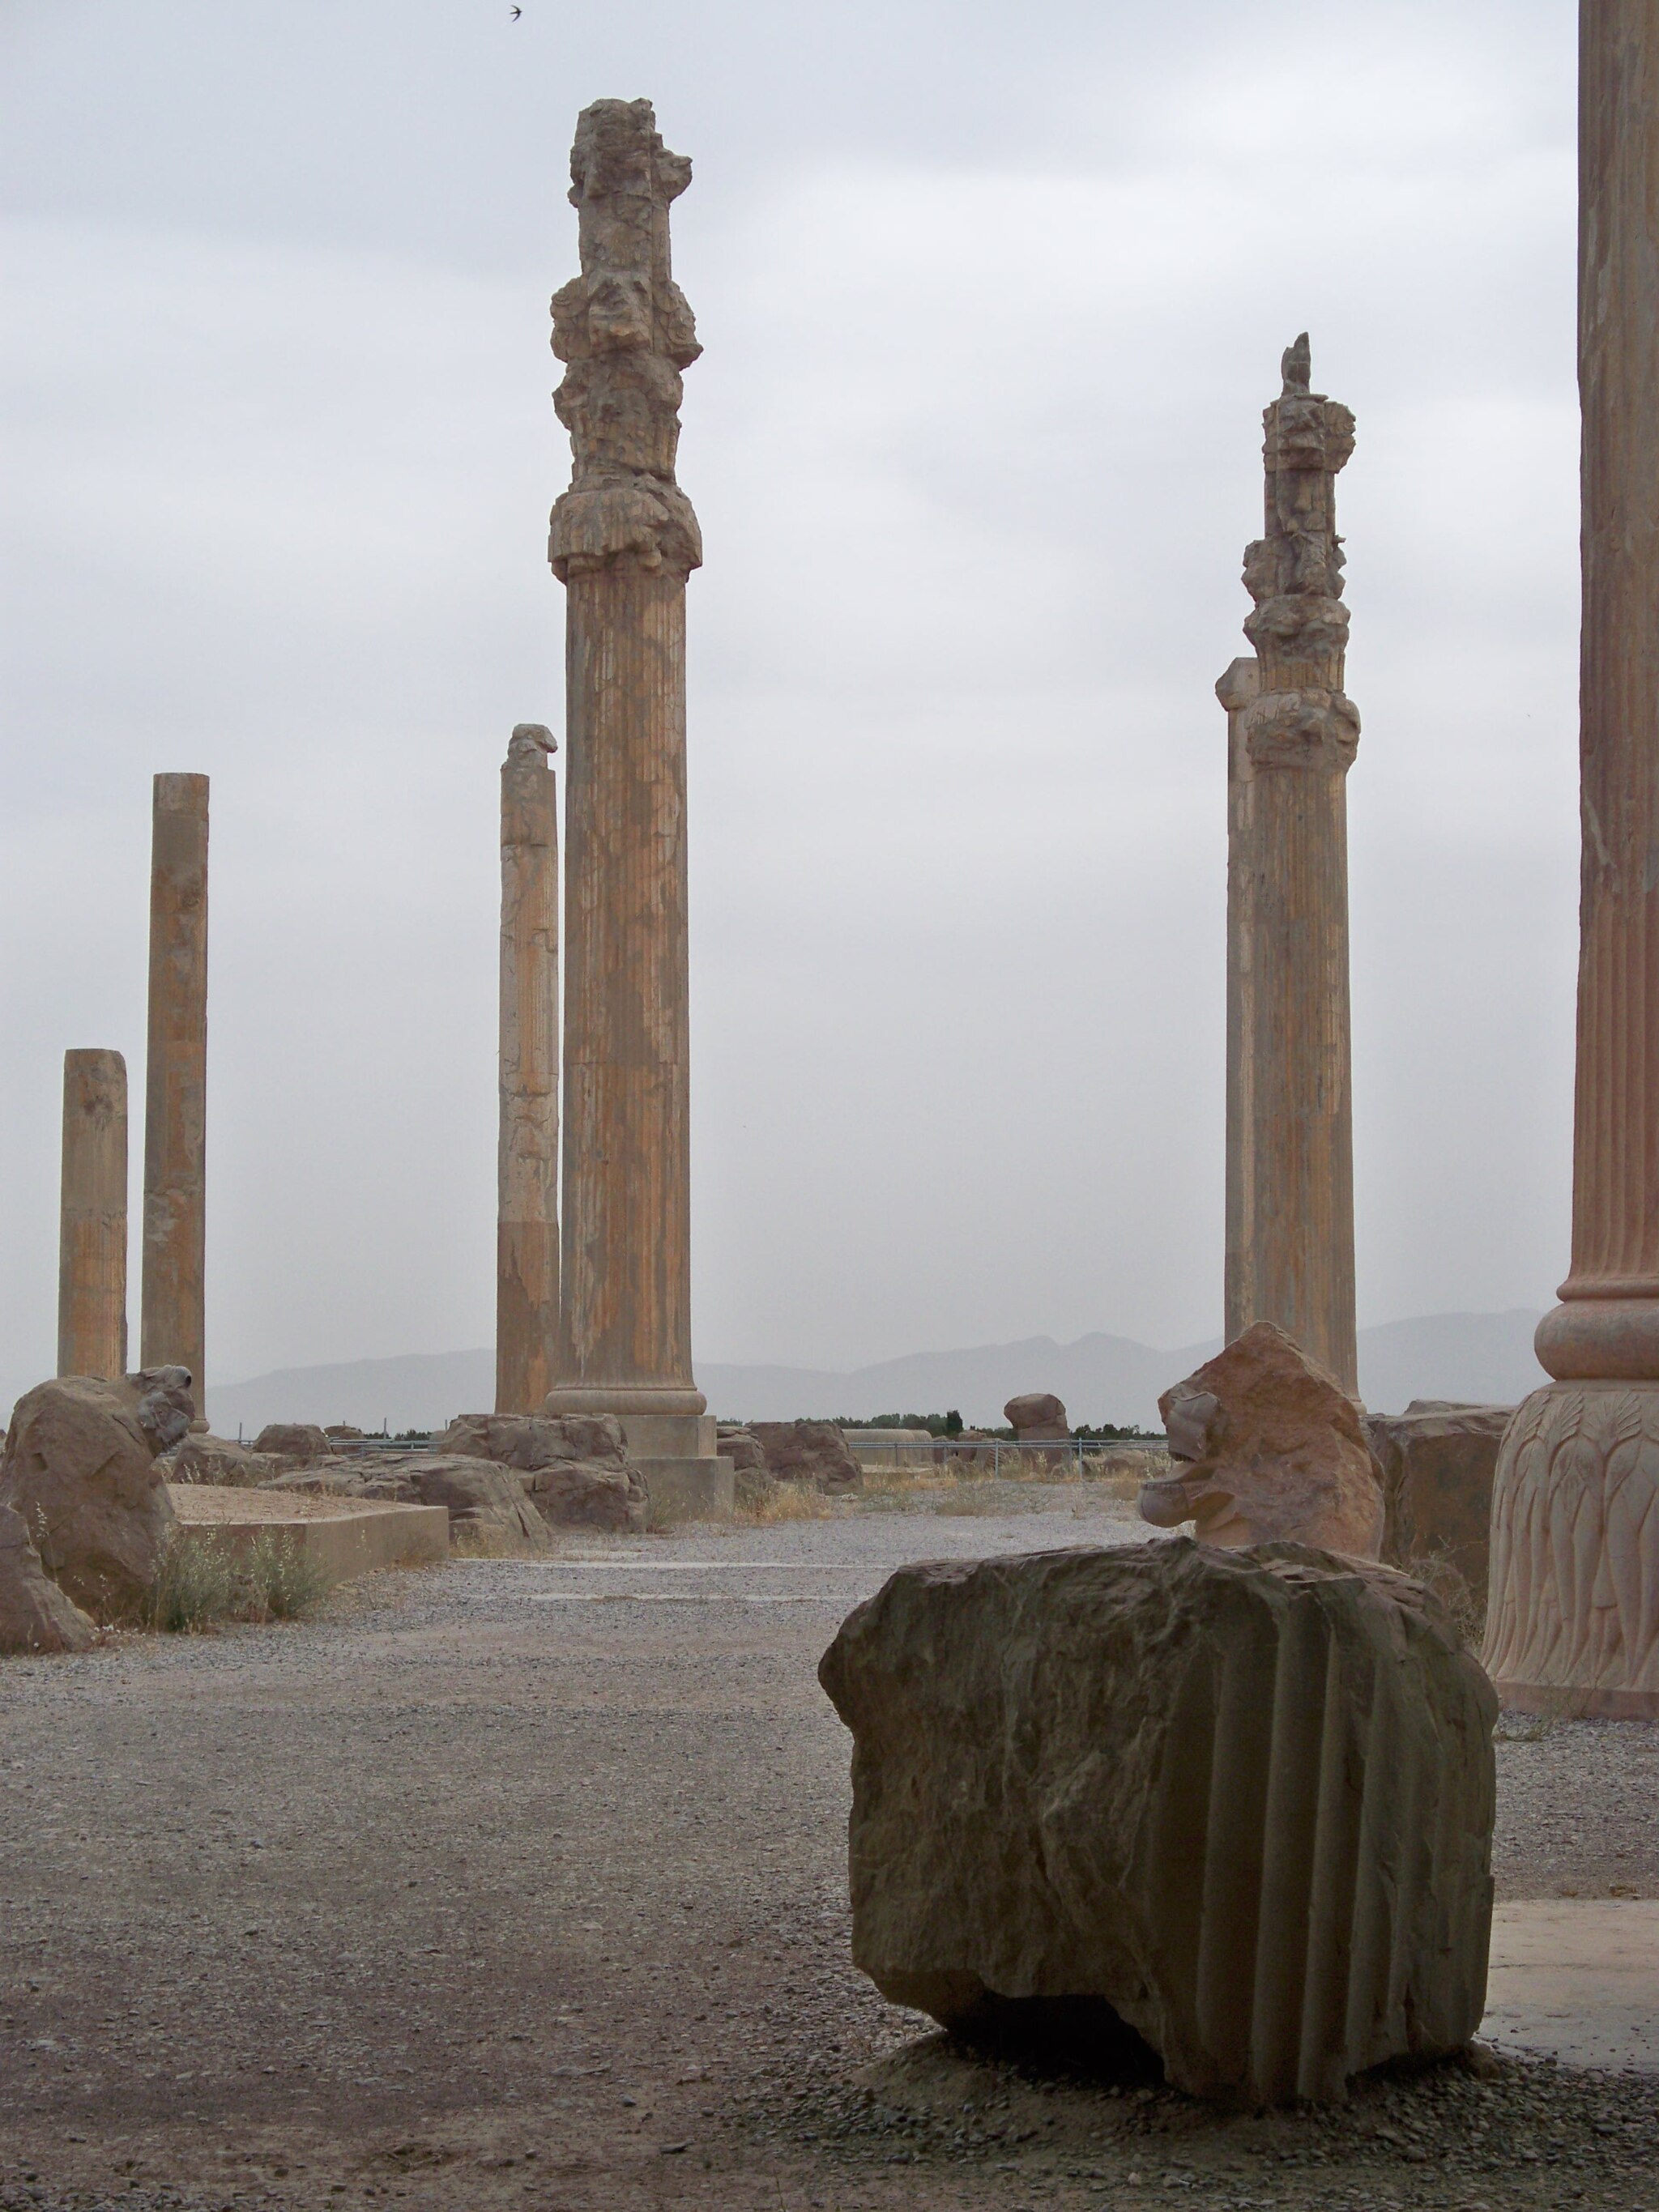
Title: Persepolis, Iran (28730042931)
Description: Are you dreaming of visiting Iran? See Ancient Persepolis? I will be glad to talk about this topic in the messenger www.messenger.com/t/zametki Мечтаешь посетить Иран? Увидеть Древний Персеполис? Буду рад пообщаться на эту тему в мессенжере www.messenger.com/t/zametki
Date: 2008-01-01 12:15
Categories: Apadana of Persepolis, Flickr images reviewed by FlickreviewR 2, 2008 in Persepolis, Photographs by Sasha India